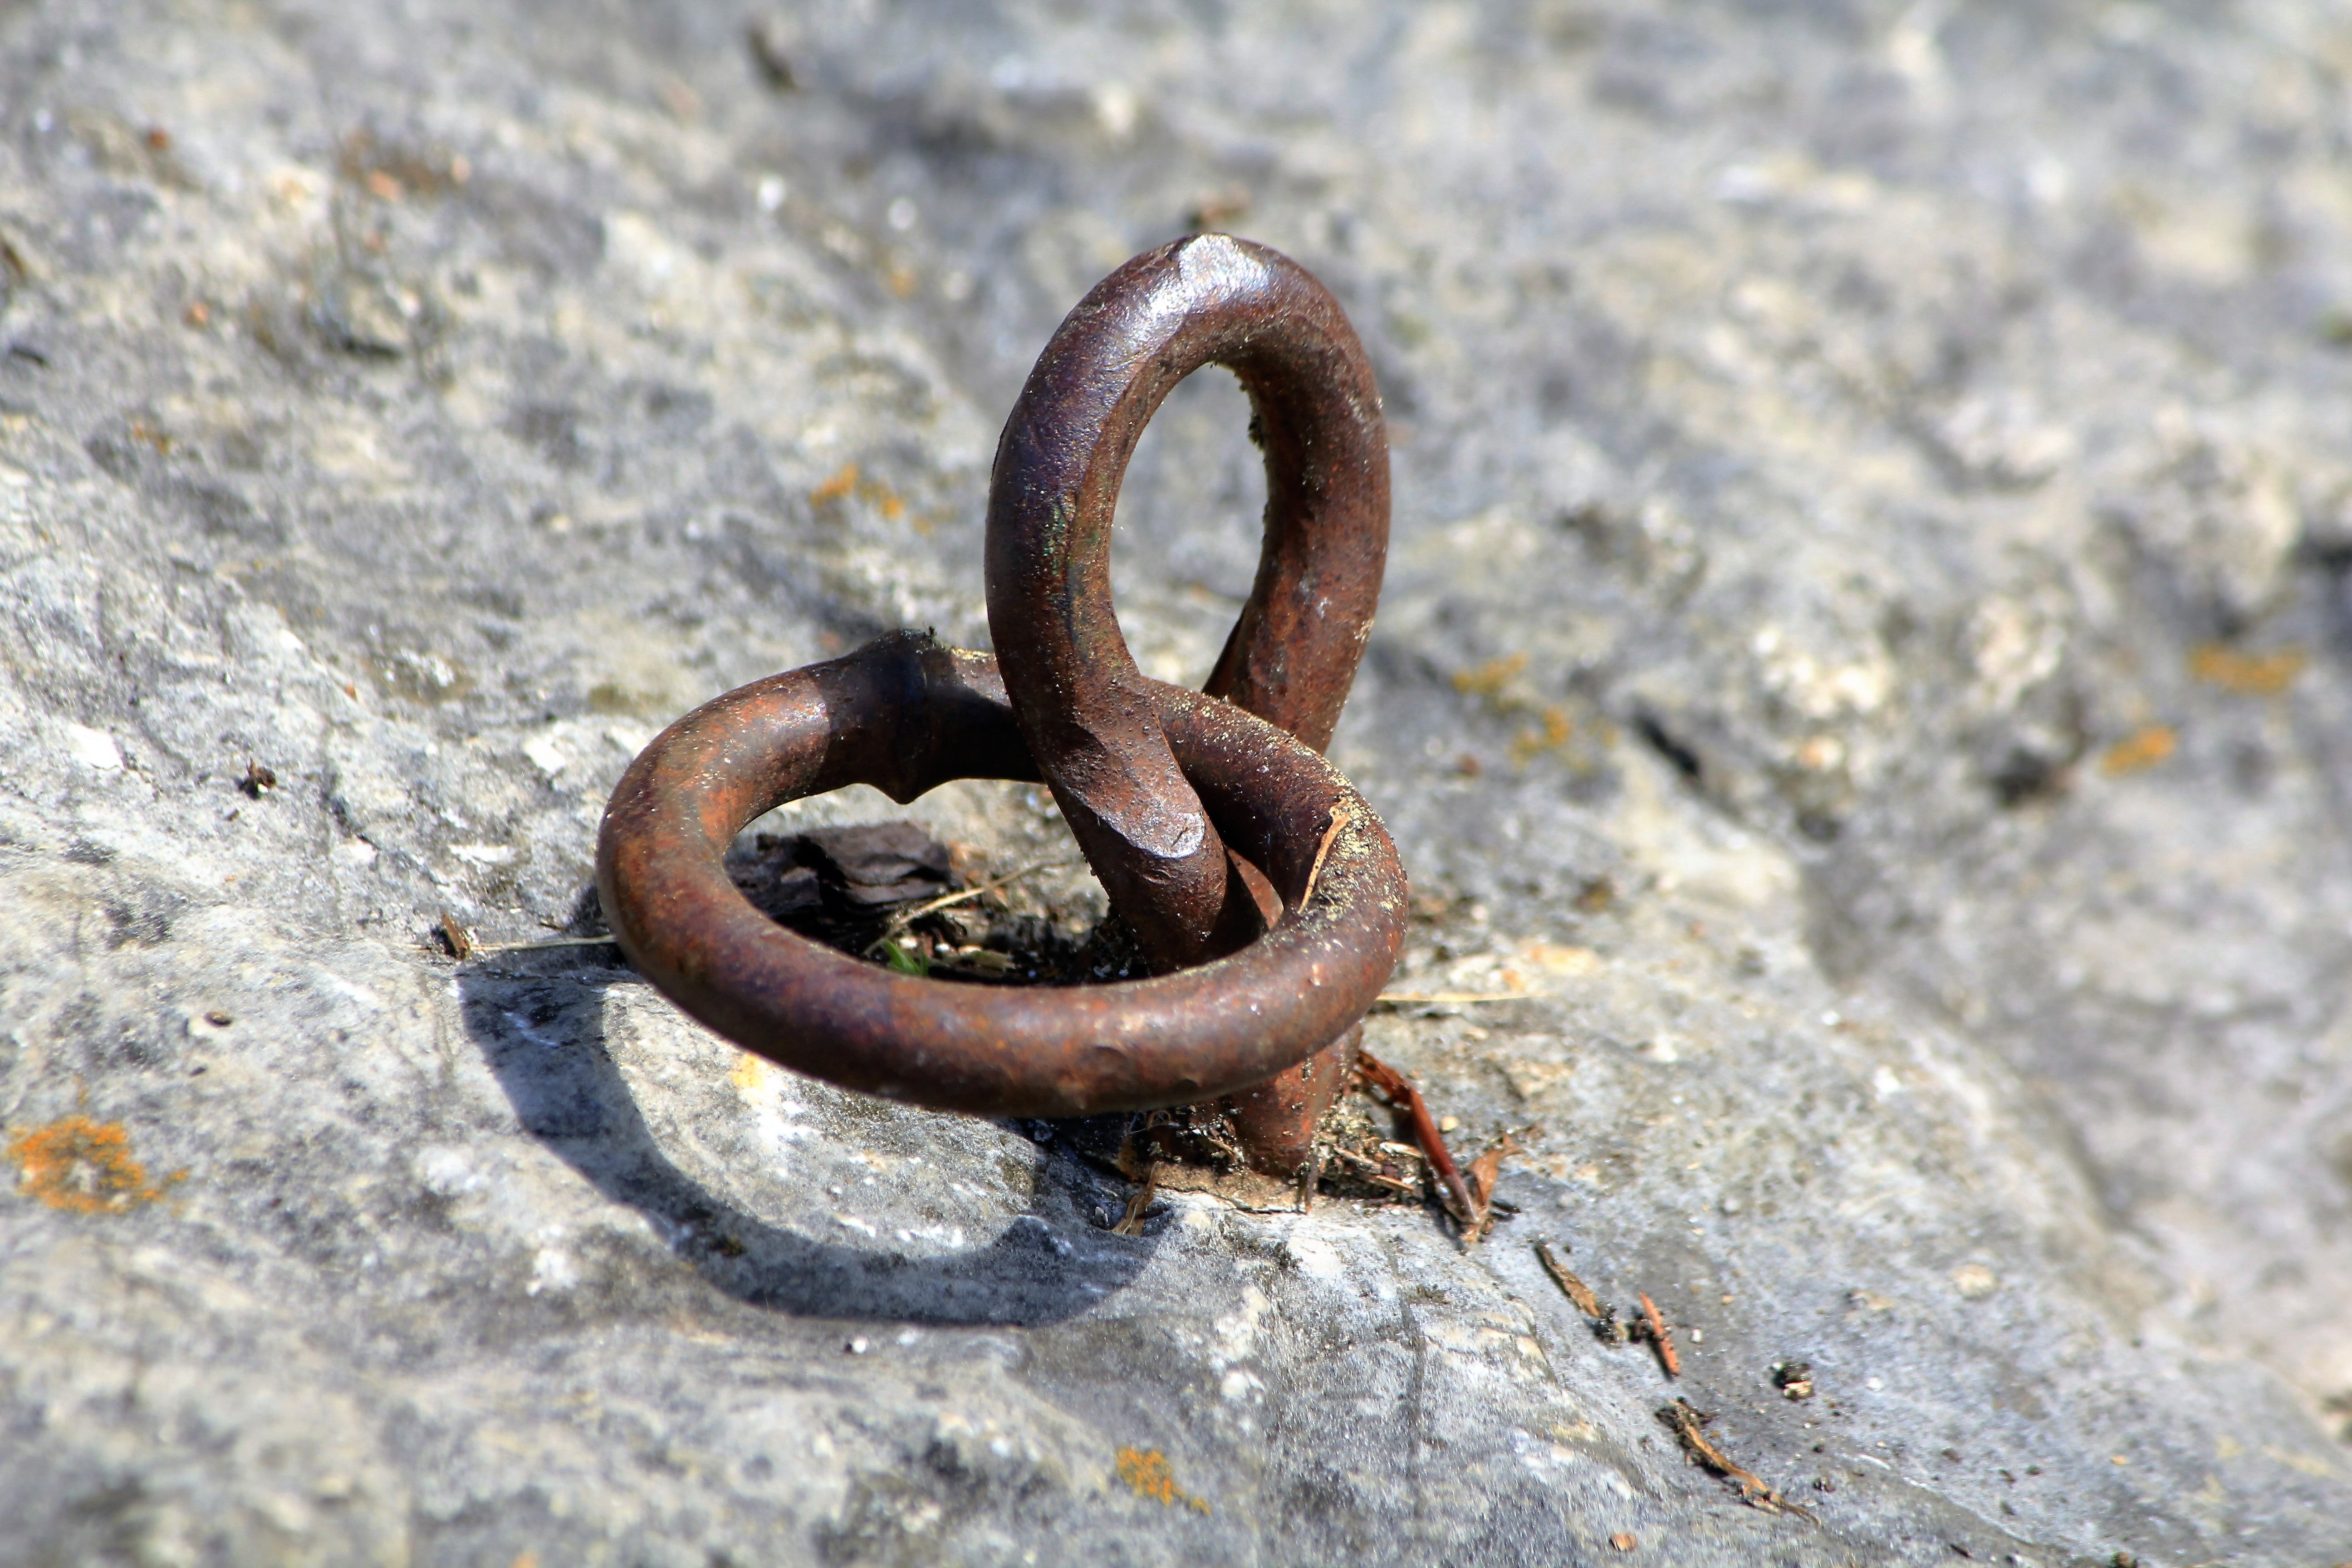
wildlife, two, together, fauna, invertebrate, close up, rings, macro photography, combines, paired